Transflammation

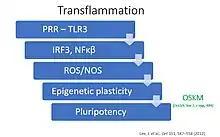
Transflammation scheme

The viral vector stimulates pattern recognition receptors (PRR): toll like receptors (TLRs) or RL-I-like receptors (RLRs), which trigger anti-inflammatory signaling of innate immunity and subsequently activate transcription factors NF-κβ and IRF3. These factors are involved in chromatin remodeling in the nucleus. The result is chromatin release and facilitating transcription factors to bind the genes.